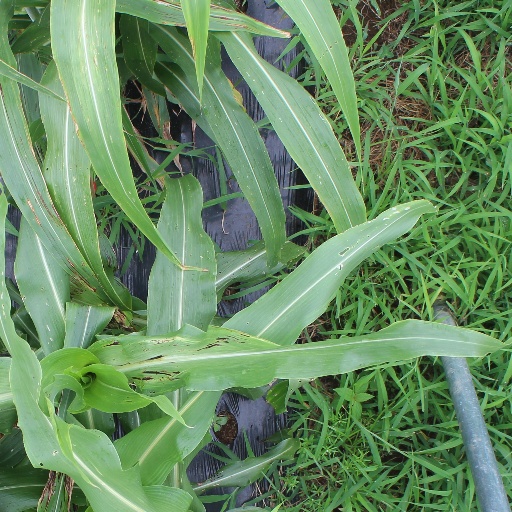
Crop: sorghum